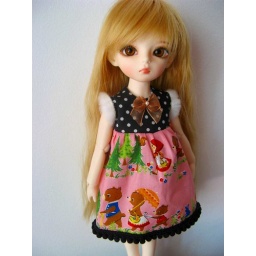
Added furry sleeves, a big ribbon and black pompom trimmings for this dress..... Handmade by Elly Jelly. :-)